Ying Miao

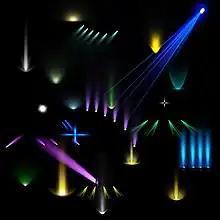
Miao Ying, Effect NO.3, oil on canvas, 150 cm x 150 cm, 2017

"Effect #" is a series of oil painting on caves that was ordered on taobao.com. Those paintings was painted by a skilled painter from Da Fen Village in Shenzhen, China, a village famous for counterfeiting the world’s most famous oil paintings for example, the Mona Lisa. The content of the painting is a set of lighting effects that are used in Photoshop. Special effects, which are supposed to enhance the subject, have become more emphasized than the subject or content itself. The idea of computer-generated effects is to make an image look as real as possible, however having a person copy computer effects like a flesh printer sets a paradox for the original purpose of this effect.